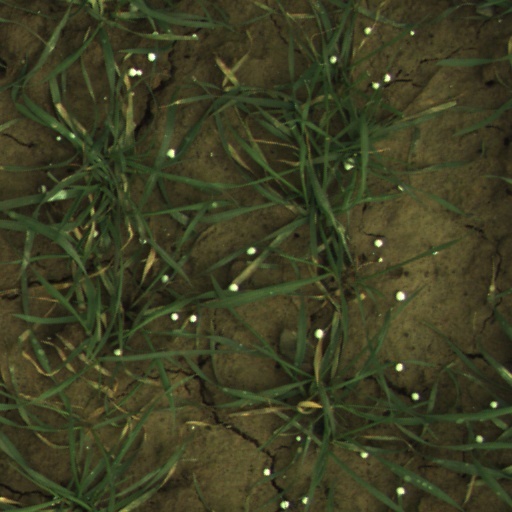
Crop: wheat